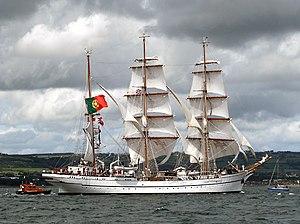
Un vieux gréement désigne un navire à gréement traditionnel qu'il soit ancien ou une réplique moderne. Le terme désigne à la fois les grands voiliers comme les trois mâts carrés, les bricks et goélettes qui sont les représentants de grande tailles les plus connus, mais aussi des embarcations plus modestes. Les vieux gréements sont souvent classés au patrimoine dans de nombreux pays.